André Danican Philidor the Elder

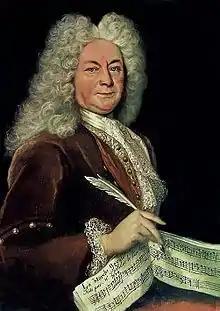
Philidor, c. 1710, showing his "Marche royalle à dessus de hautbois pour la marche françoise" (1678)

André Danican Philidor the elder [French: "l'aîné"] (Versailles – 11 August 1730, Dreux), a member of the Philidor family of French musicians and referred to as André Danican Philidor "le père" after 1709, was a music librarian, instrumentalist, and composer. He is chiefly known as the organizer and principal copyist of what is now known as the Philidor Collection of French Baroque manuscript scores.